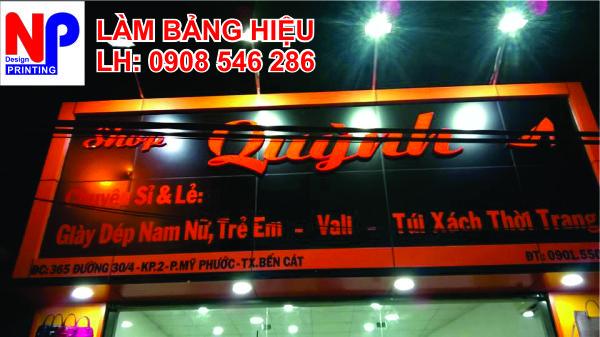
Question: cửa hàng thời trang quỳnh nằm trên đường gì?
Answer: đường 30/4